Damcho Dorji

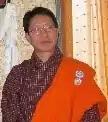
Damcho Dorji in 2016

Damcho Dorji (born 23 June 1965) is a Bhutanese politician who served as Home Minister and Foreign Minister of Bhutan, in Tobgay cabinet from August 2013 to 2018.